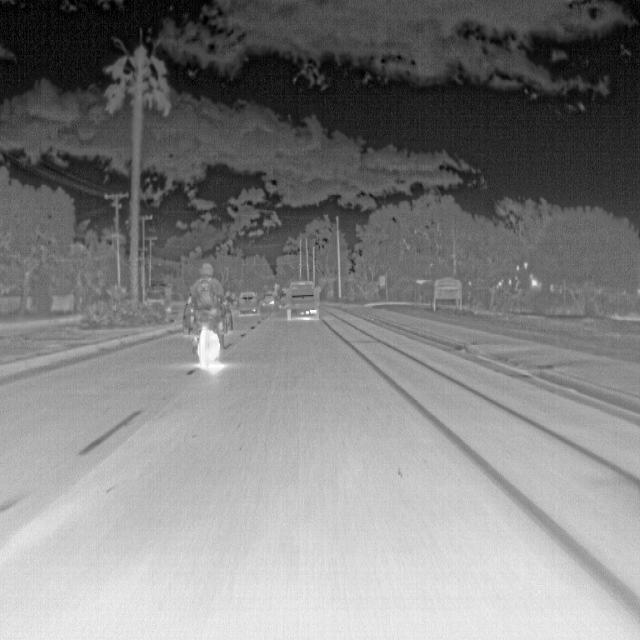
Detected objects:
label: person